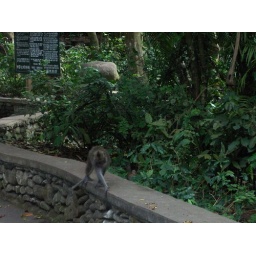
monkey forest in bali